Lunch Meat (film)

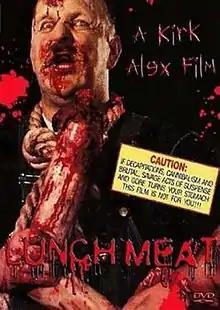

Six high school seniors embark on a camping trip but are suddenly ambushed by murderous hillbillies who sell the remains of their victims to a local fast food restaurant.